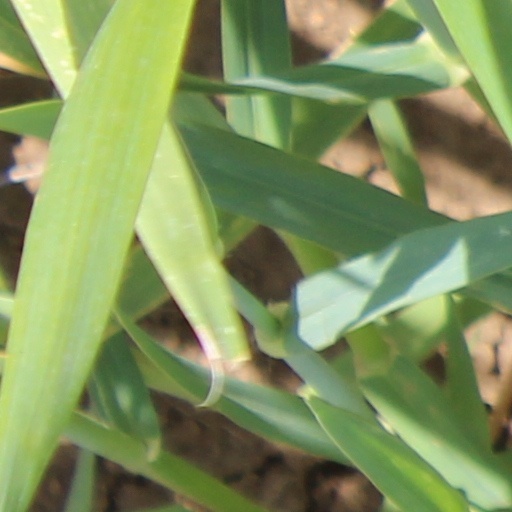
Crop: wheat